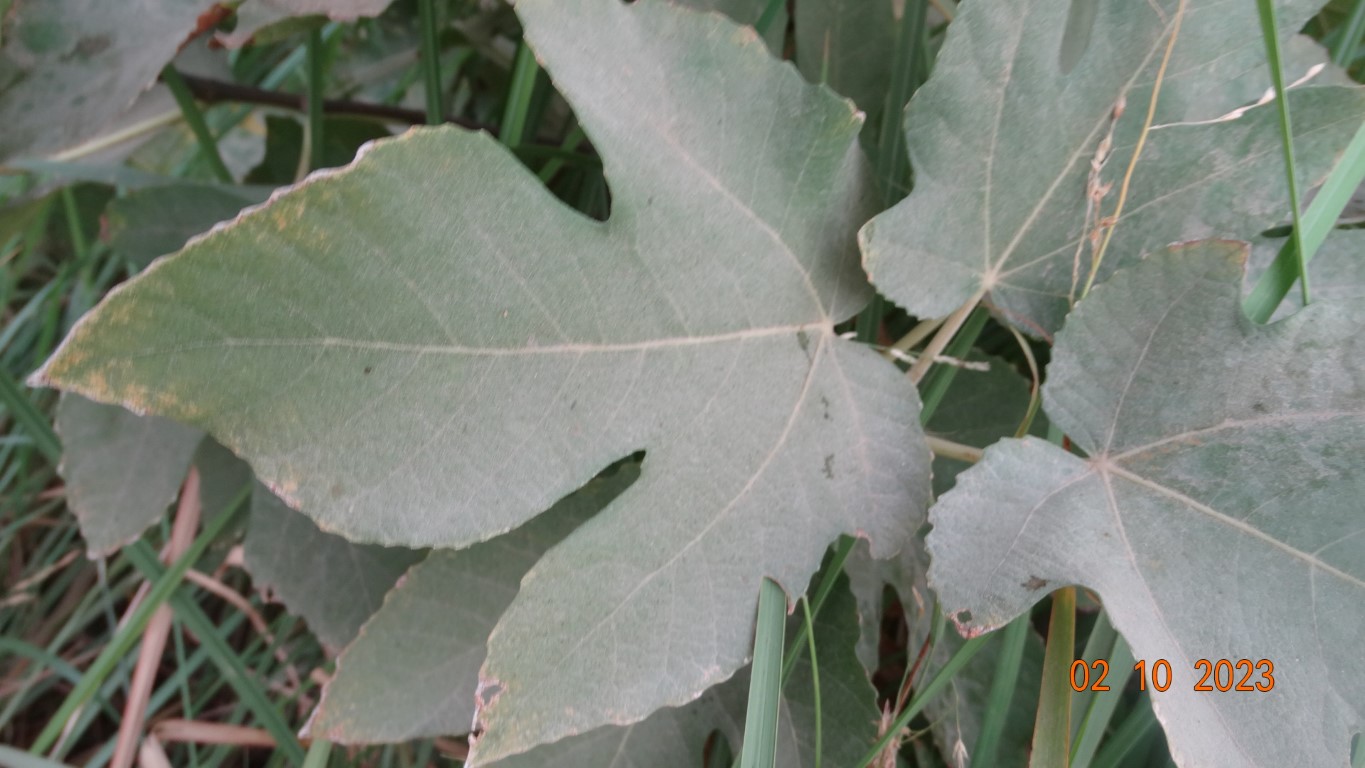
Label: healthy